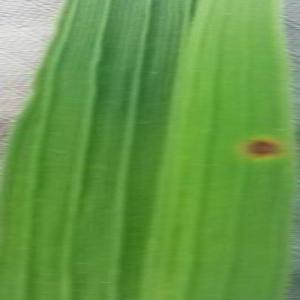
Disease: Brownspot